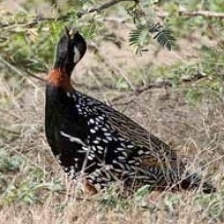
Species: BLACK FRANCOLIN
Scientific name: FRANCOLINUS FRANCOLINUS
ImageNet parent category: partridge